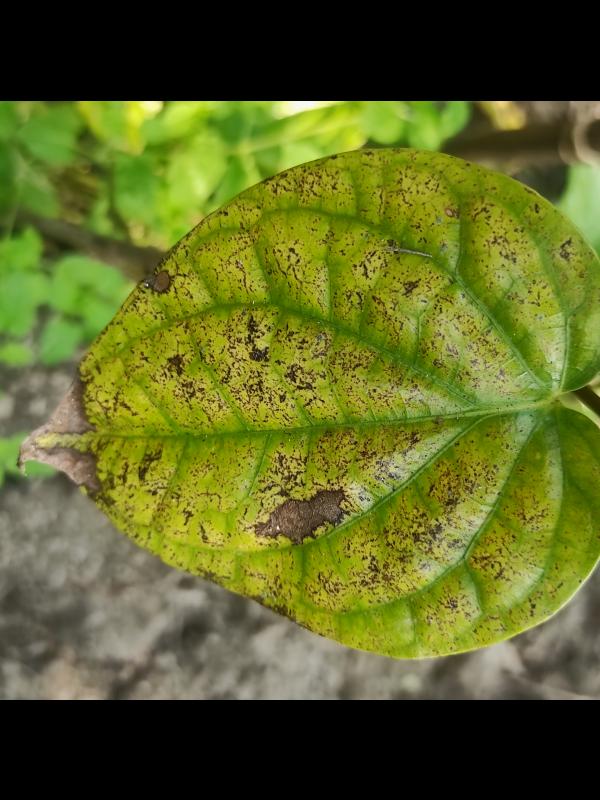
Label: Fungal_Brown_Spot_Disease